Tao Qian (Han dynasty)

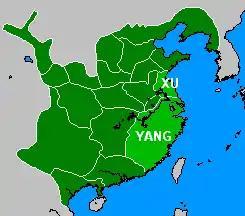
Provinces ruled by Tao Qian in the late 180s

Tao Qian (132–194), courtesy name Gongzu, was a government official and warlord who lived during the late Eastern Han dynasty of China. He is best known for serving as the governor of Xu Province.